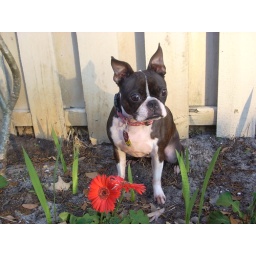
Piper in the flower bed